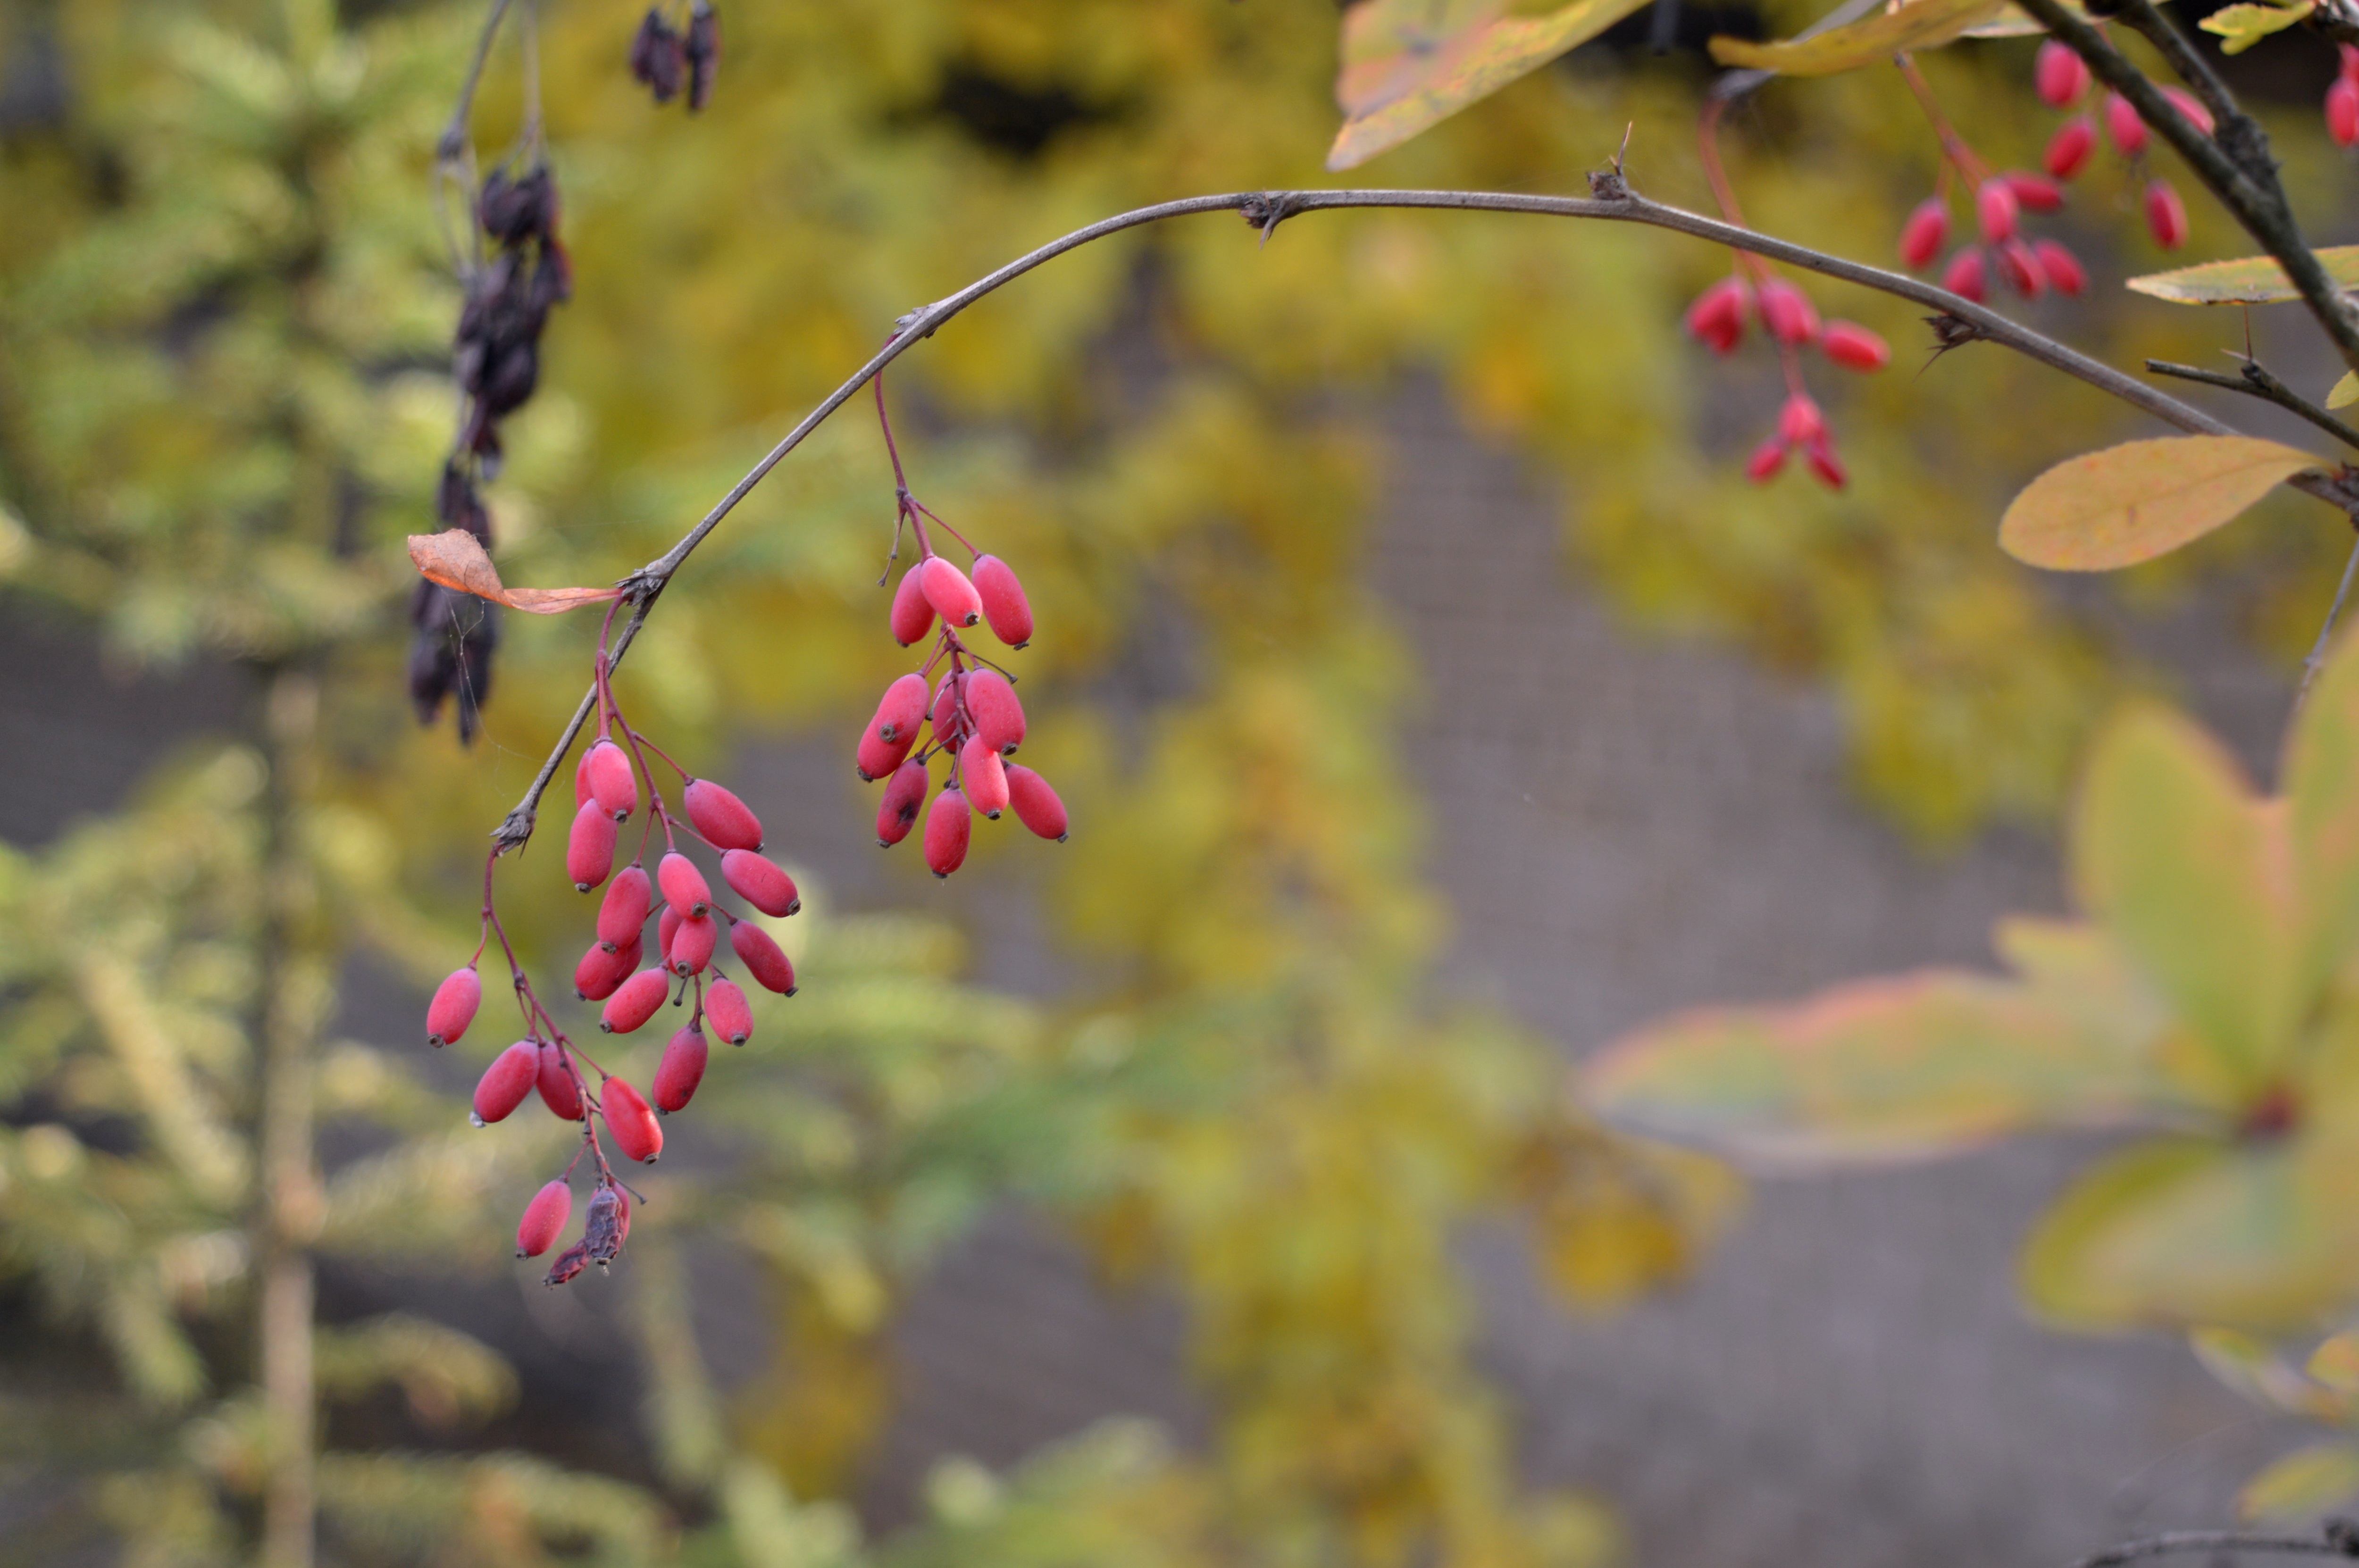
tree, nature, branch, blossom, plant, fruit, berry, sunlight, leaf, flower, ripe, bush, food, spring, green, red, harvest, produce, macro, autumn, handful, fresh, botany, garden, closeup, dessert, flora, season, wildflower, shrub, bright, antioxidants, beautiful, vitamins, organic, barberry, macro photography, flowering plant, woody plant, land plant